Tabley House

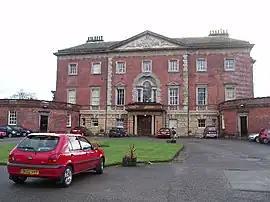
Tabley House, north front

An interest in paintings continued in the family's next generation. Sir John Fleming Leicester, the 1st Lord de Tabley, built a collection of modern British art that was hung in a gallery in his London house at Hill Street, Berkeley Square. Sir John has been described as "the first important patron of British art". In 1823 he offered his collection to Lord Liverpool to form the basis of the planned National Gallery, but the offer was declined. After his death in 1827 the best works were sold by auction and the remainder moved to Tabley, where most of them are today. Between 1808 and 1810 the three original rooms on the west side of the first floor of the house had been converted by Thomas Harrison into a single tripartite room to form a picture gallery. Further work was carried out in the room following this; Peter Cannon Brookes, the author of the 1991 guide to the house, concludes that the final appearance of the room "dates almost entirely from 1840–45".